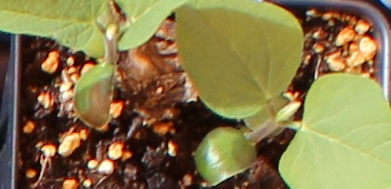
Label: Soybean